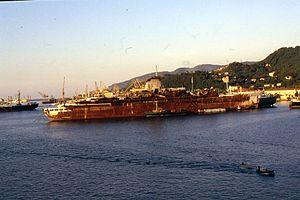
Le navire de croisière Leonardo da Vinci amarré à La Spezia en janvier 1982 avant sa démolition.